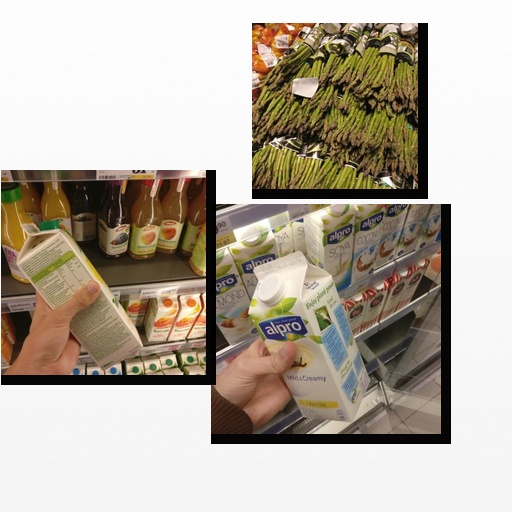
Food items: asparagus, golden_grapefruit_juice, soyghurt